Vayigash

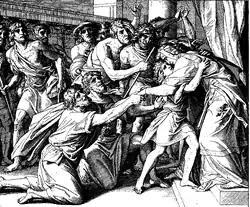
Joseph Reveals Himself to His Brothers (woodcut by Julius Schnorr von Carolsfeld from the 1860 "Die Bibel in Bildern")

Rabbi Ḥama bar Ḥanina and Rabbi Samuel ben Naḥmani differed about how prudent it was for Joseph to clear the room in Genesis 45:1. Rabbi Ḥama thought that Joseph acted imprudently, for one of them could have kicked him and killed him on the spot. But Rabbi Samuel said that Joseph acted rightly and prudently, for he knew the righteousness of his brethren and reasoned that it would not be right to suspect that they might commit bloodshed.